Emma Suárez

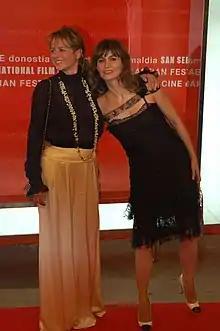
Emma Suárez (left) with fellow actress at the San Sebastián International Film Festival (c. 2005).

She starred as a cabaret performer in the 2001 film "Dama de Porto Pim", set in the Azores against the backdrop of World War II. For her performance as a "flighty" single mother dealing with her own demons in "Under the Stars" (2007), Suárez obtained another Goya Award nomination. Likewise, she starred opposite Bárbara Lennie as a bounty hunter and "femme fatale" in the Mexican noir film "Todos los días son tuyos" (2007) about the detention of alleged ETA members.